Seneca Wallace

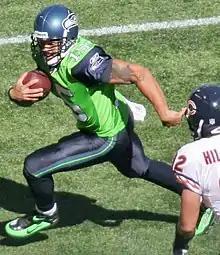
Wallace with the Seahawks in 2009

He was selected in the fourth round of the 2003 NFL draft out of Iowa State University. It is widely thought his draft value dropped because of his insistence that he play quarterback for the team, rather than wide receiver. Intrigued by his athleticism, the Seattle Seahawks gave him that chance. Wallace made his mark in the 2005 NFL Playoffs when he caught an acrobatic 28-yard pass from Matt Hasselbeck in the NFC Championship game against former Seahawks cornerback Ken Lucas of the Carolina Panthers.